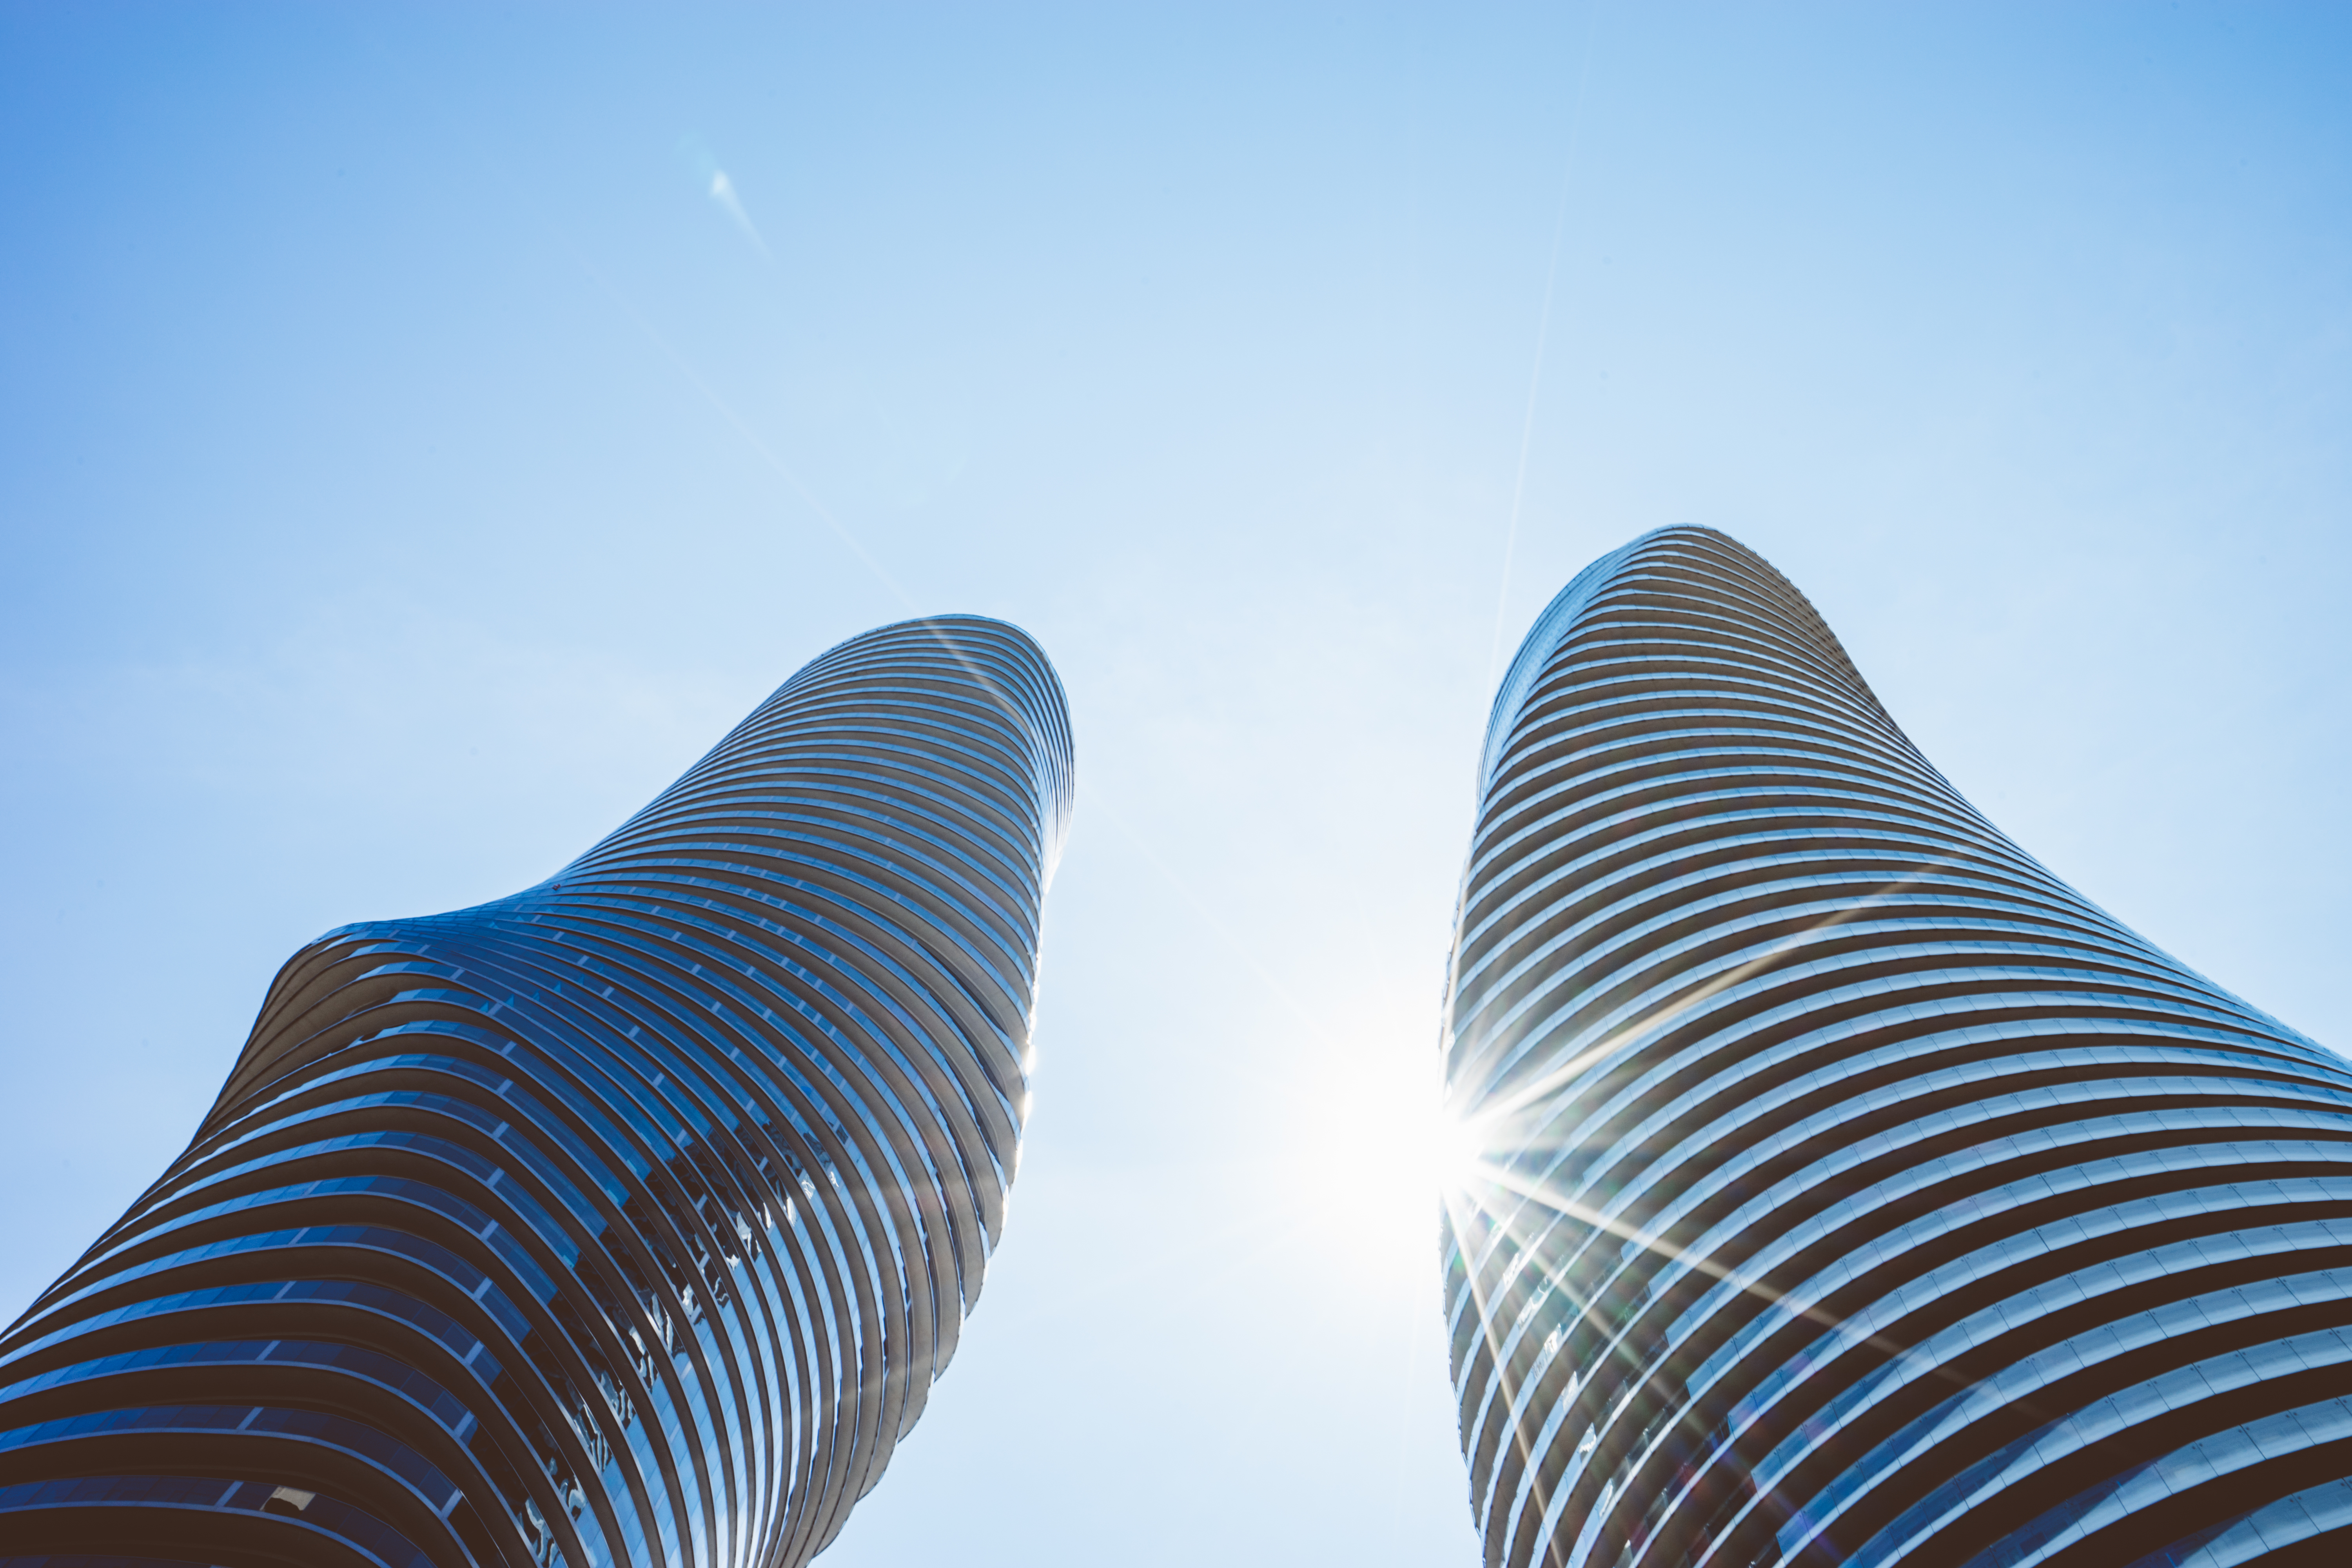
wing, architecture, sky, sunlight, glass, perspective, skyscraper, line, reflection, tower, landmark, blue, buildings, curves, symmetry, shape, low angle shot, high rises, sun glare, atmosphere of earth